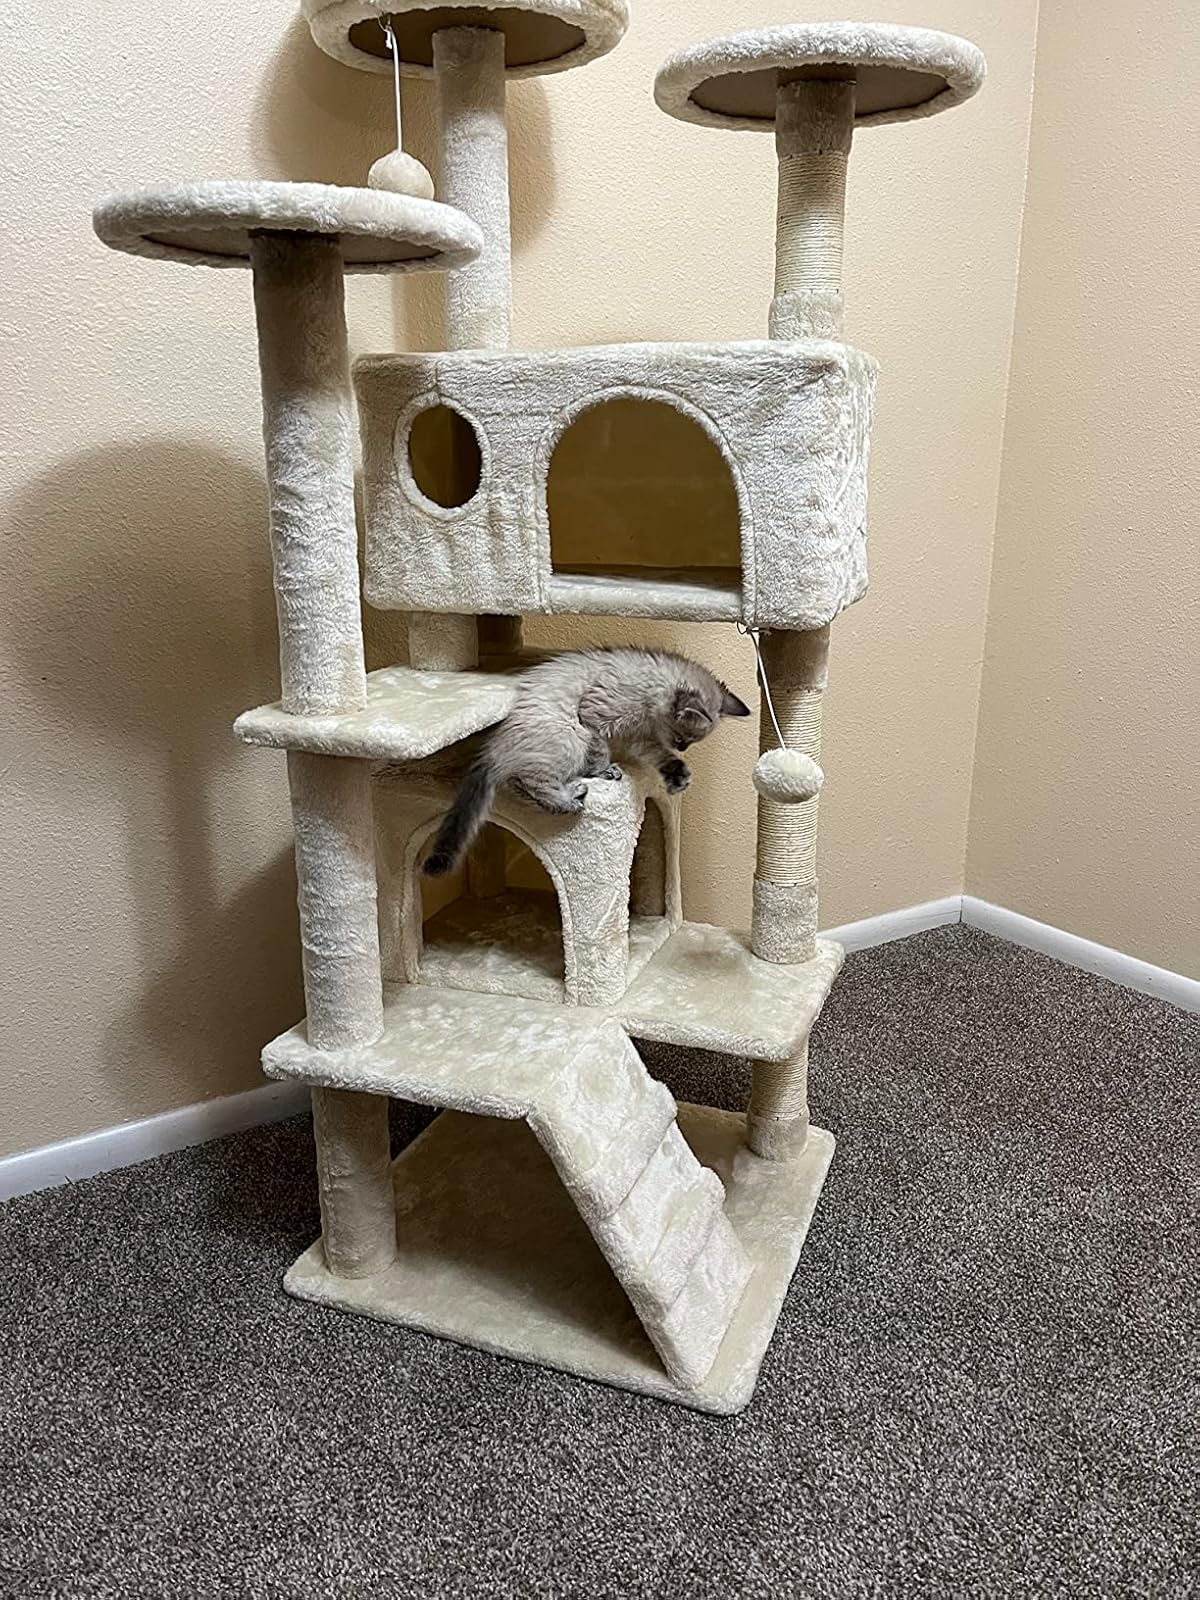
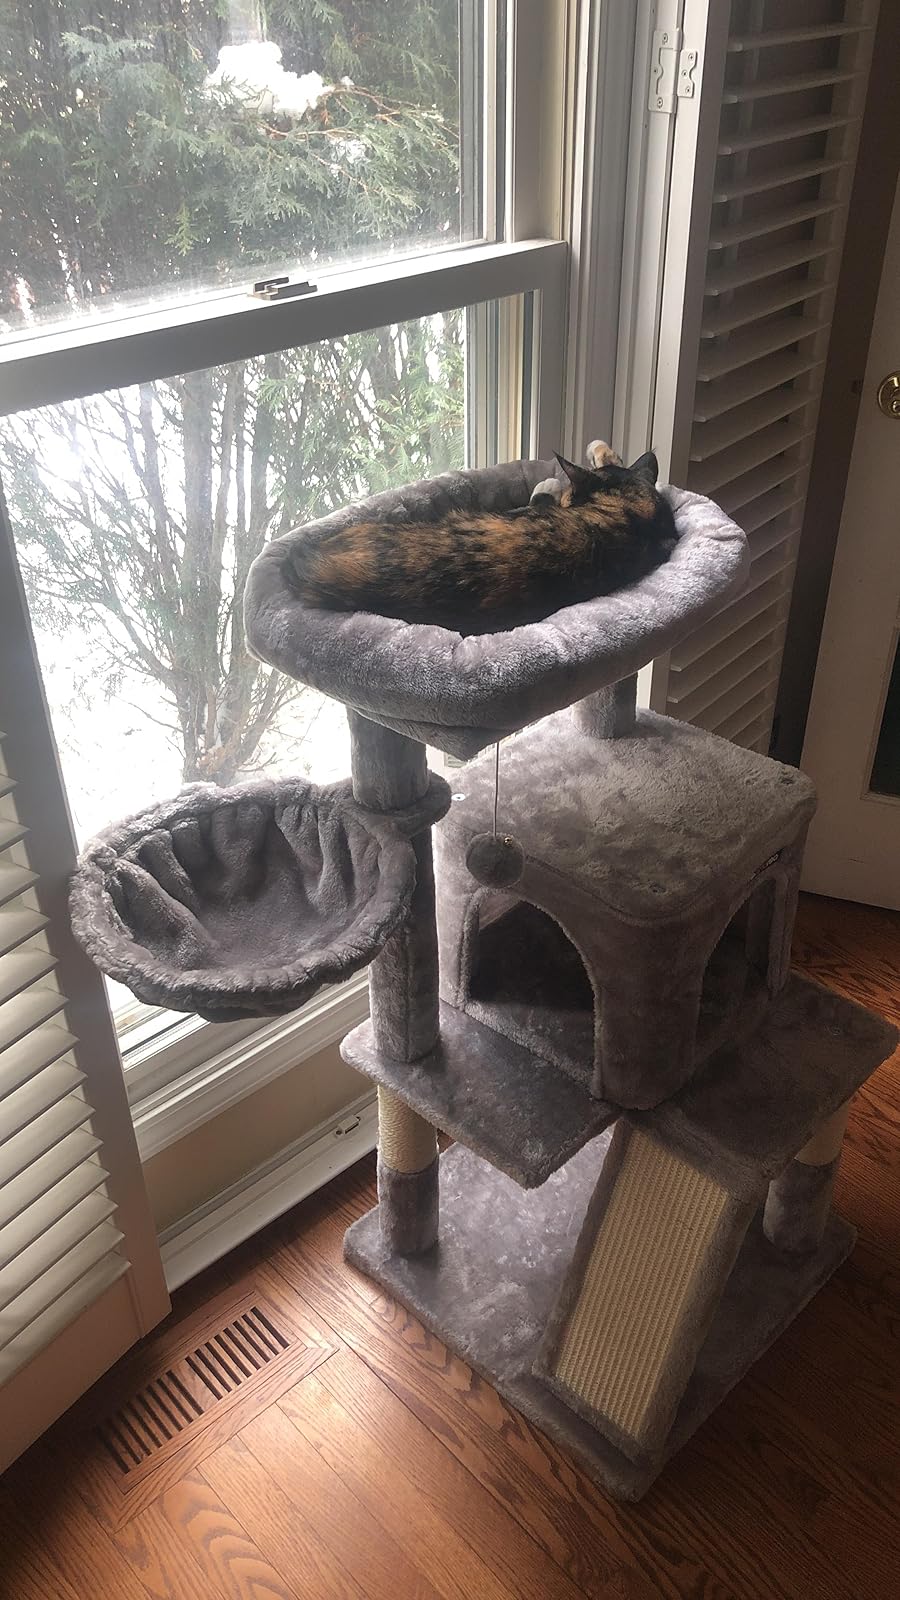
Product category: items_cat tree
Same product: no